Answer in natural language. Consider the 3D positions of the objects in the scene and not just the 2D positions in the image. Is the centerpoint of  black shelving unit with two shelves at a higher height than silver rectangle trash bin with black top? Choose between the following options: no or yes
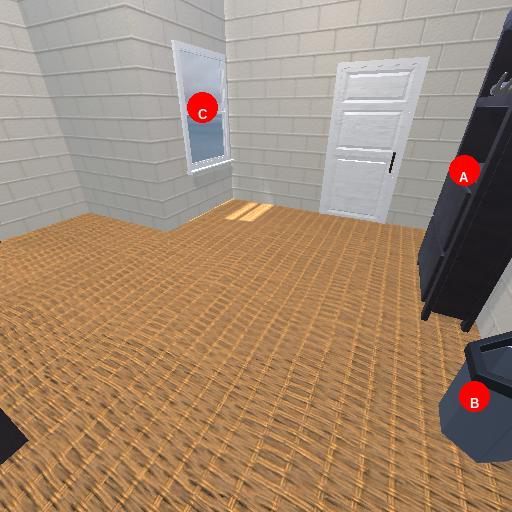
<answer>yes</answer>